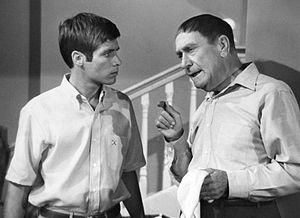
William Demarest est un acteur américain, né le 27 février 1892 à Saint Paul, dans le Minnesota, et mort d'un cancer de la prostate le 28 décembre 1983 à Palm Springs, en Californie.
Don Grady est un acteur, compositeur et scénariste américain. Il est le frère de l'actrice Lani O'Grady.